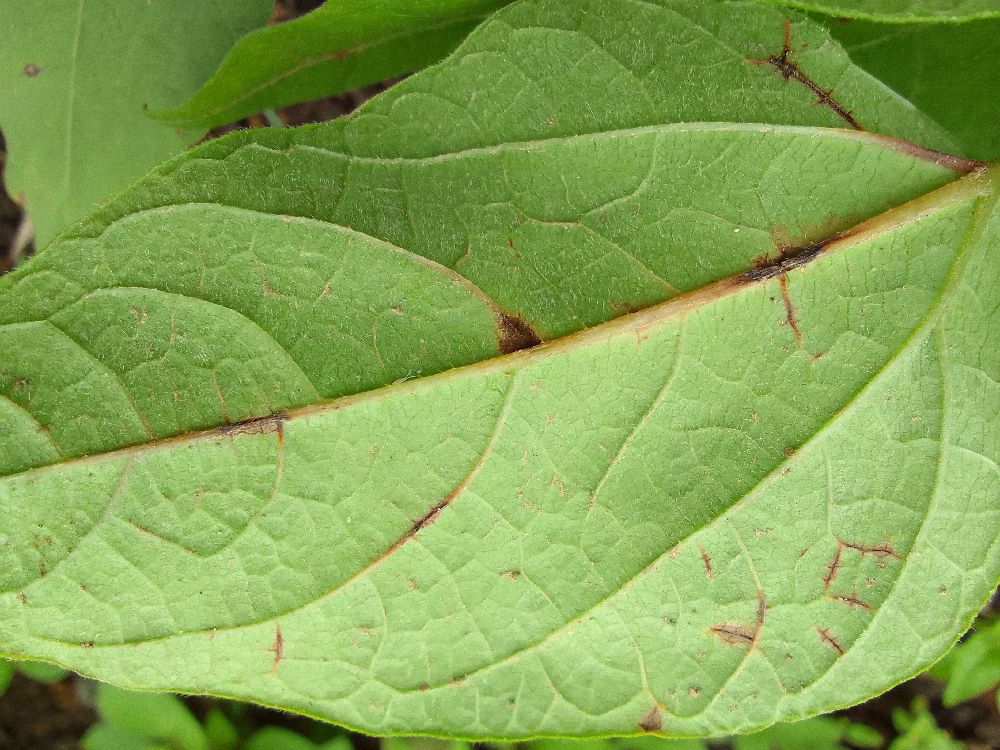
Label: anthracnose